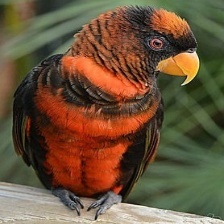
Species: DUSKY LORY
Scientific name: PSEUDEOS FUSCATA
ImageNet parent category: lorikeet